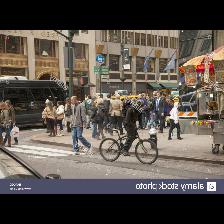
Label: Human